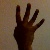
The image shows a hand gesture representing the number 4 in Indian Sign Language.